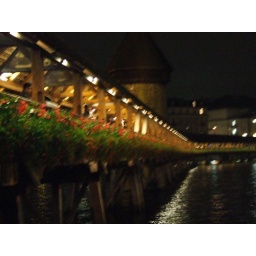
this bridge crossing lake lucerne was built in the 1600's